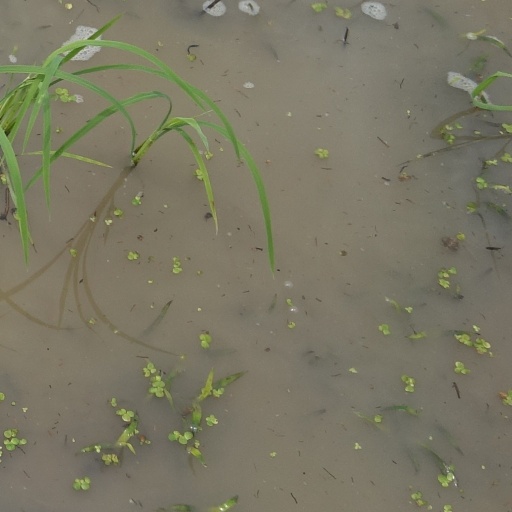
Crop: rice